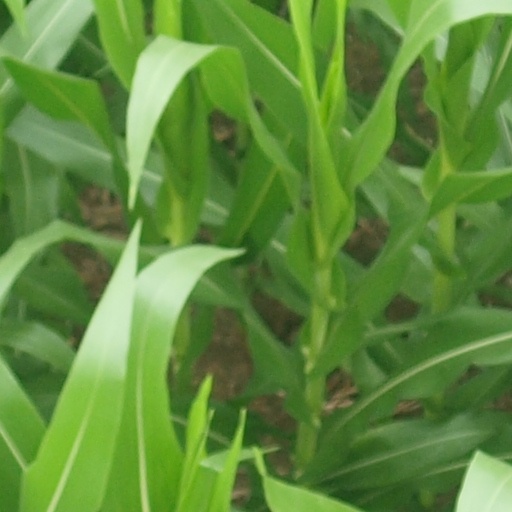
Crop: maize; corn